Zephyranthes carinata

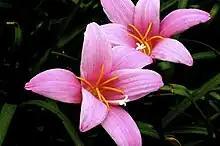
Flowers; from Ault Park, Cincinnati

Zephyranthes carinata, commonly known as the rosepink zephyr lily or pink rain lily, is a perennial flowering plant native to Mexico, Colombia and Central America. It is also widely cultivated as an ornamental and naturalized in the West Indies, Peru, Argentina, Brazil, the southeastern United States from Texas to Florida, Zimbabwe, South Africa, China, Korea, the Ryukyu Islands, Assam, Nepal, Bhutan, Sri Lanka, Solomon Islands, Queensland, Society Islands, Kiribati, and Caroline Islands.